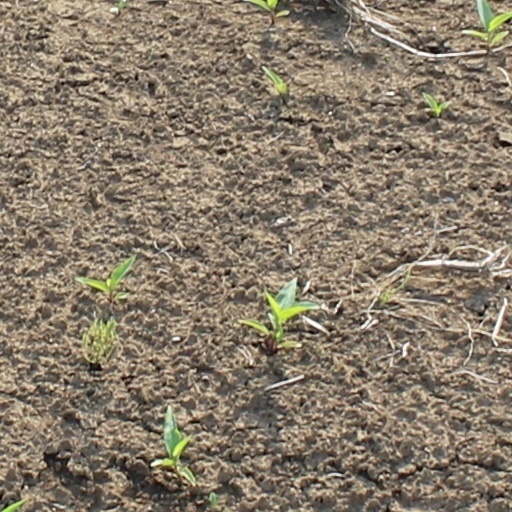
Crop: wheat